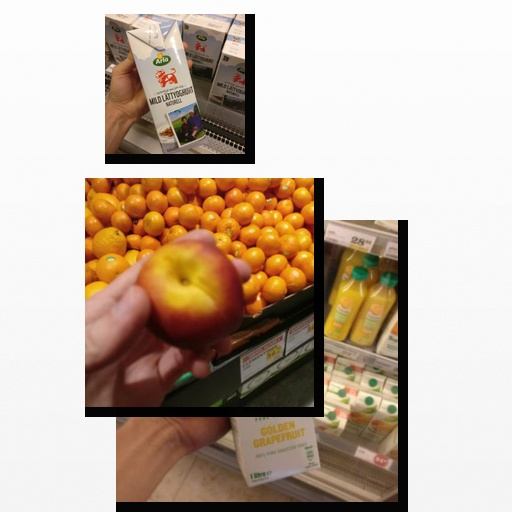
Food items: natural_low_fat_yogurt, nectarine, golden_grapefruit_juice